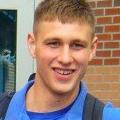
Age: 22